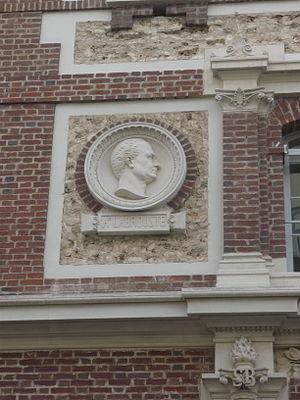
Portrait d'Alexandre Labrouste en médaillon sur la façade du collège Sainte-Barbe
Pierre Victor Alexandre Labrouste, ou, né le 4 mars 1796 à Paris où il est mort le 18 février 1866, est un juriste et pédagogue, directeur du collège Sainte-Barbe de 1838 jusqu’à sa mort.